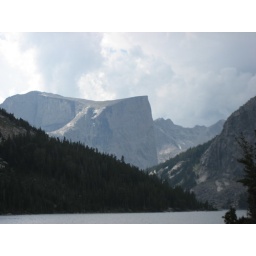
The awesome north face of Mount Hooker with Grave lake in the foreground.